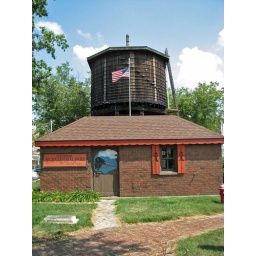
Pump House and Tower. The old brick pump house sits in front of the wooden water tower.